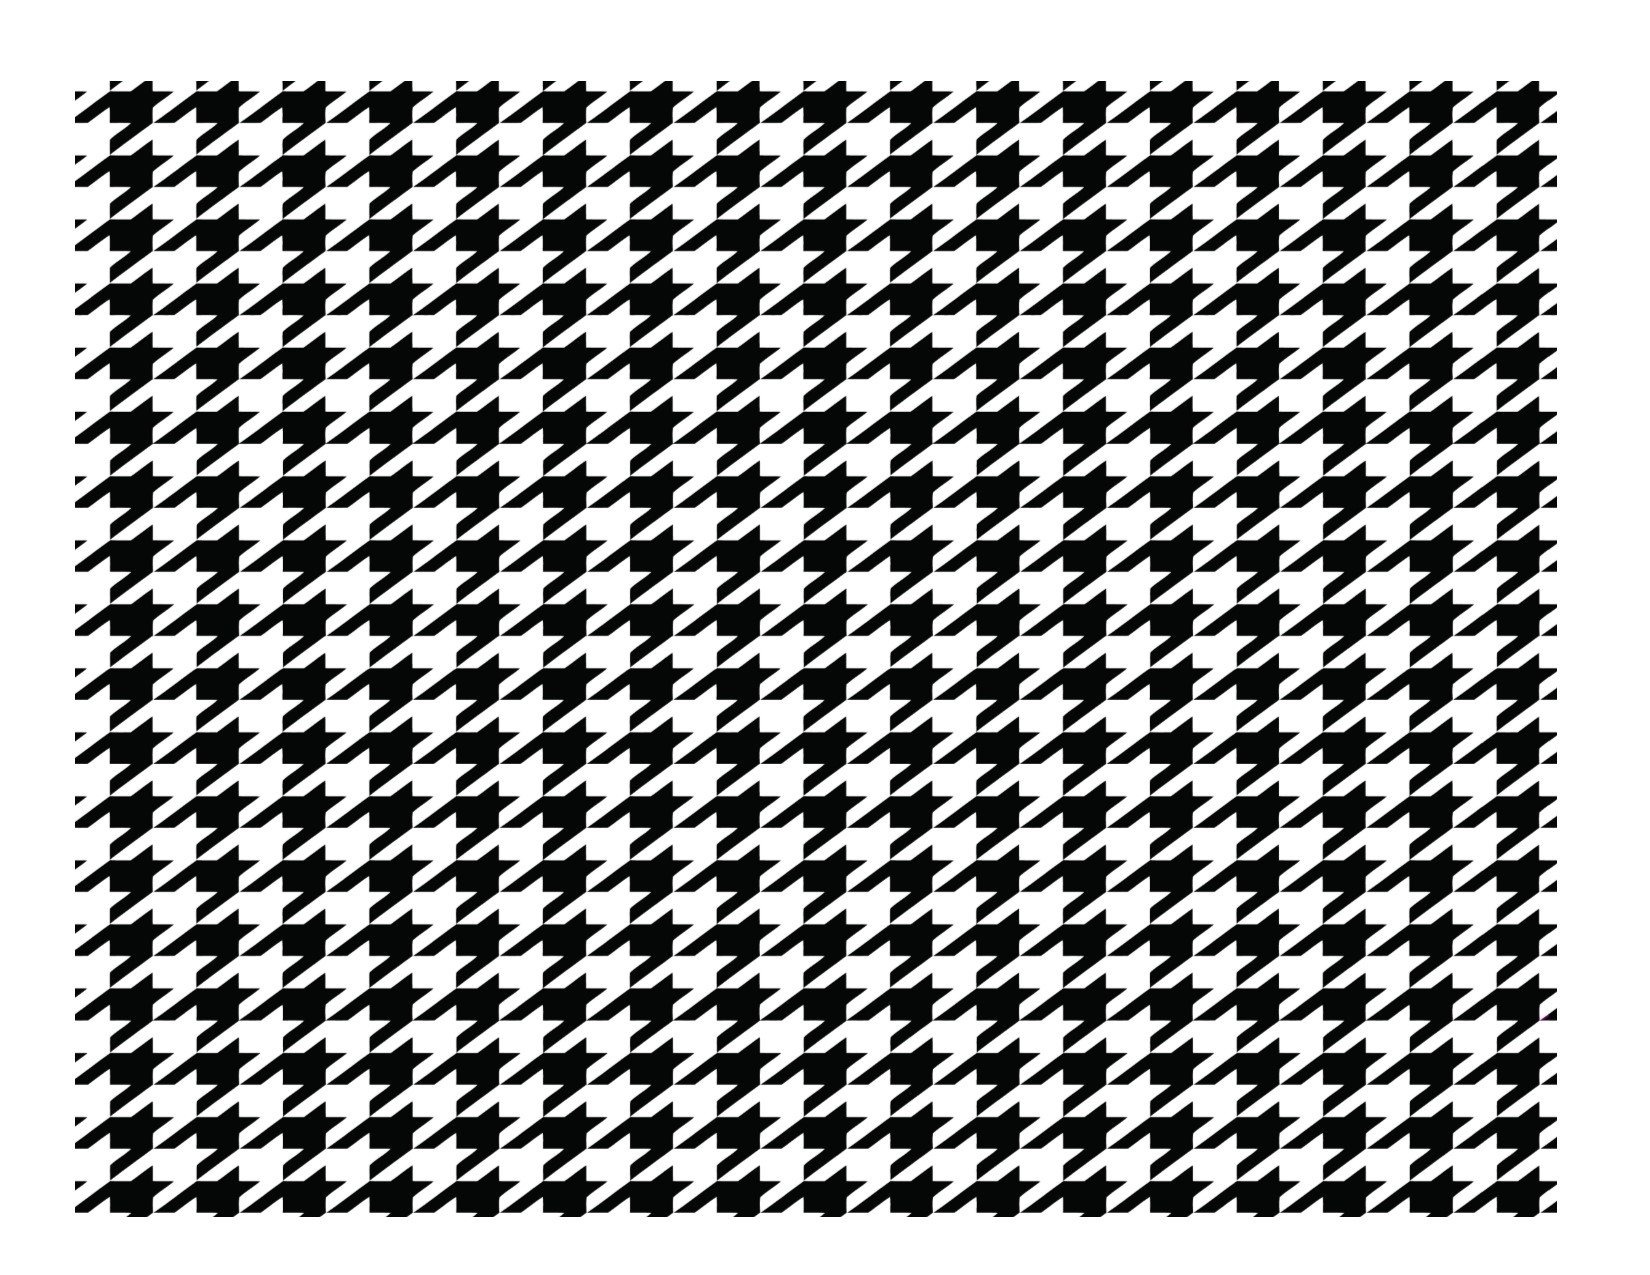
Item Name: Black Houndstooth Edible Icing Image 1/4 sheet
Bullet Point 1: Step-by-step instructions are available on our website, making it easy to get started. So don't wait, order your cake toppers today! They’re great for: Birthdays Retirement parties Graduations Gender reveal parties Showers New Year's Eve parties Halloween events Christmas cookie trays The possibilities are endless!
Bullet Point 2: Made in the USA, our toppers are created to order and are gluten free, soy free, trans-fat free, peanut and tree nut free, and contain no known allergens.
Product Description: If you're looking for a quick and unique way to add some fun to your event, then edible cake toppers are perfect! Use them on cakes, cupcakes, frosted cookies or brownies!
Value: 1.0
Unit: Count

Price: 12.99